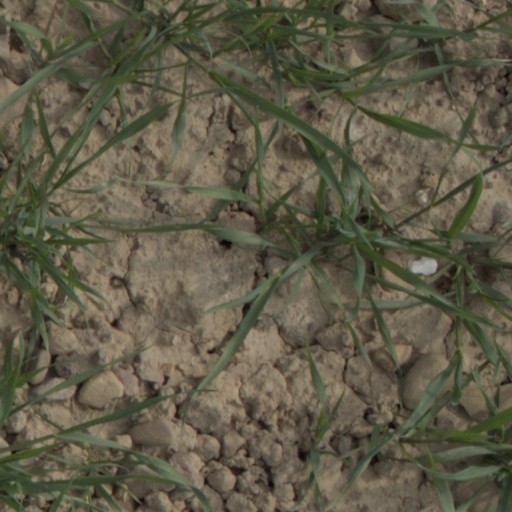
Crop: wheat